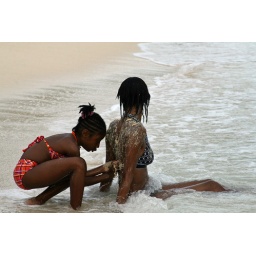
The little girl was lovingly rubbing sand on her mother's back in the surf. So sweet!